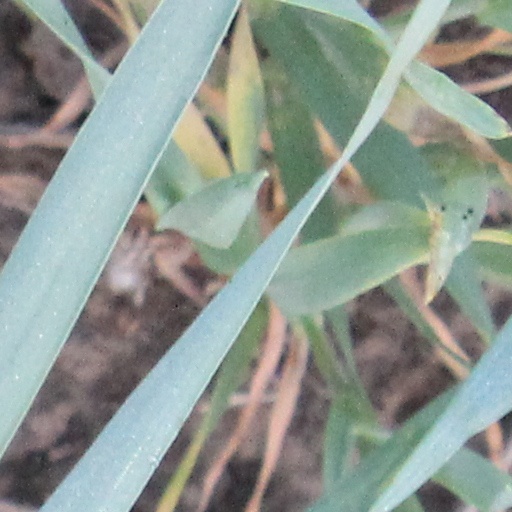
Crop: wheat